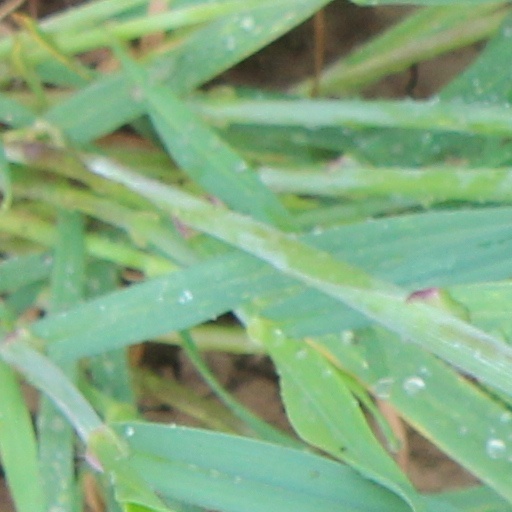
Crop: wheat